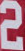
Number: 2